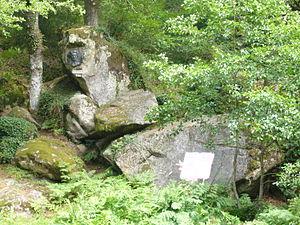
Médaillon en bronze à l'effigie du peintre Corot au site Corot (Saint-Junien, Haute-Vienne, France)
Camille Corot, né Jean-Baptiste Camille Corot le 16 juillet 1796 à Paris où il est mort le 22 février 1875, est un peintre et graveur français.
Saint-Junien est une commune du Centre-Ouest de la France située dans le département de la Haute-Vienne, en région Nouvelle-Aquitaine et anciennement Limousin. Chef-lieu de canton, elle est bordée par la Vienne quand celle-ci, au pied des monts de Blond, sort de son parcours tortueux et du Massif central.